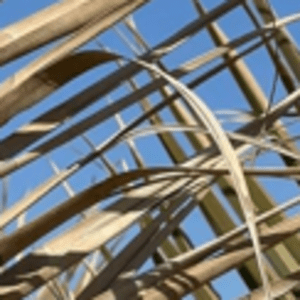
Label: Manganese Deficiency